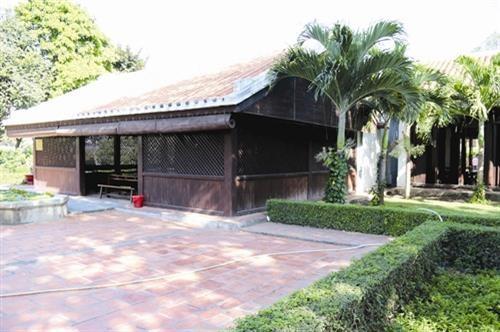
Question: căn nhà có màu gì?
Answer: căn nhà có màu đen